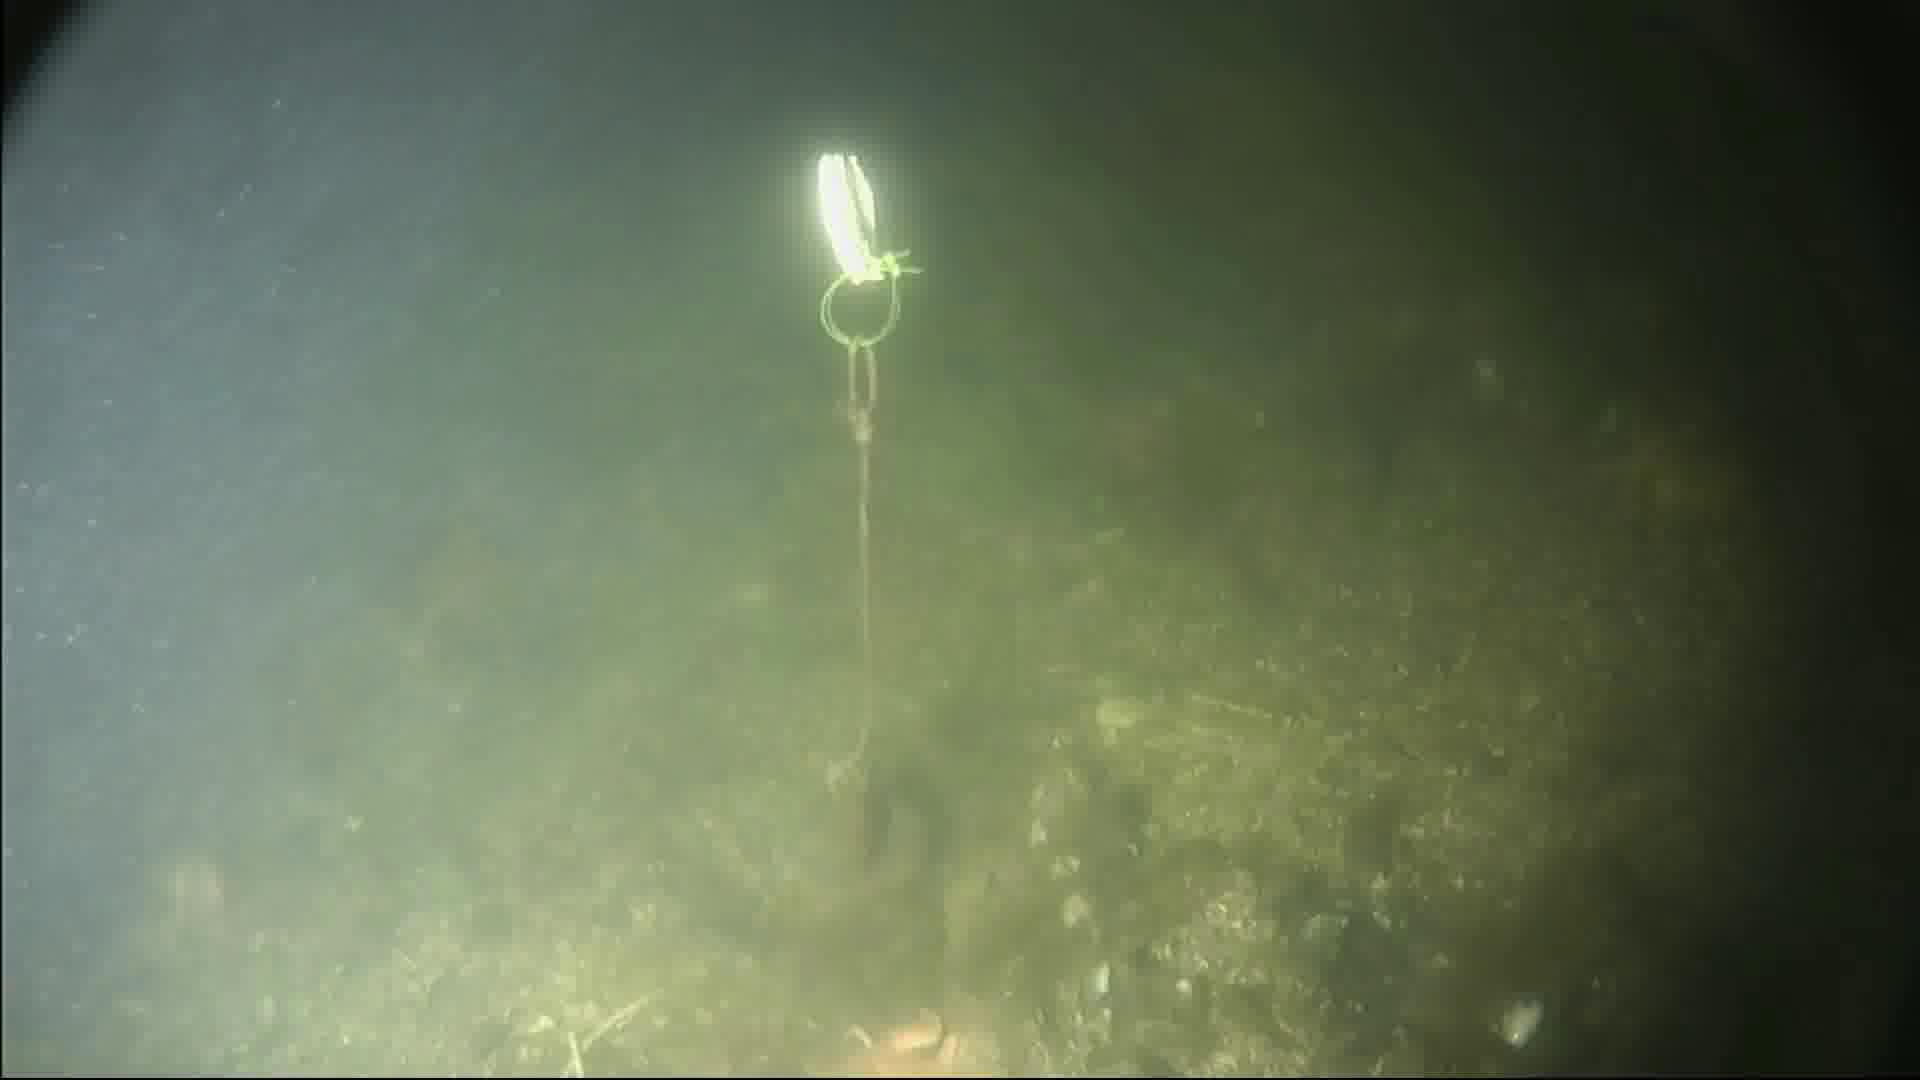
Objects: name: starfish